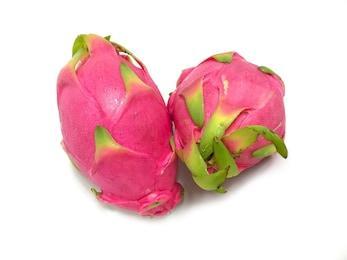
Label: Dragonfruit